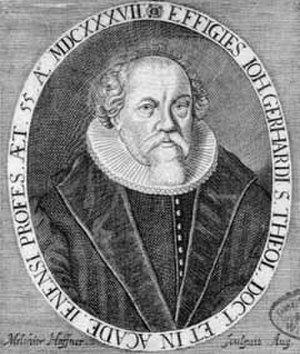
Luthersk ortodoksi
Johann Gerhard, 1582-1637